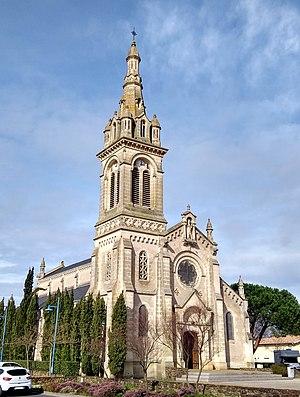
Église Saint-André du Teich
Le Teich est une commune du Sud-Ouest de la France, dans le département de la Gironde, en région Nouvelle-Aquitaine.